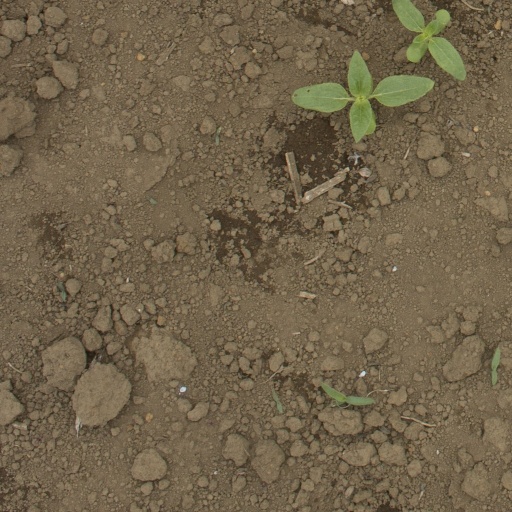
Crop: Jerusalem artichoke